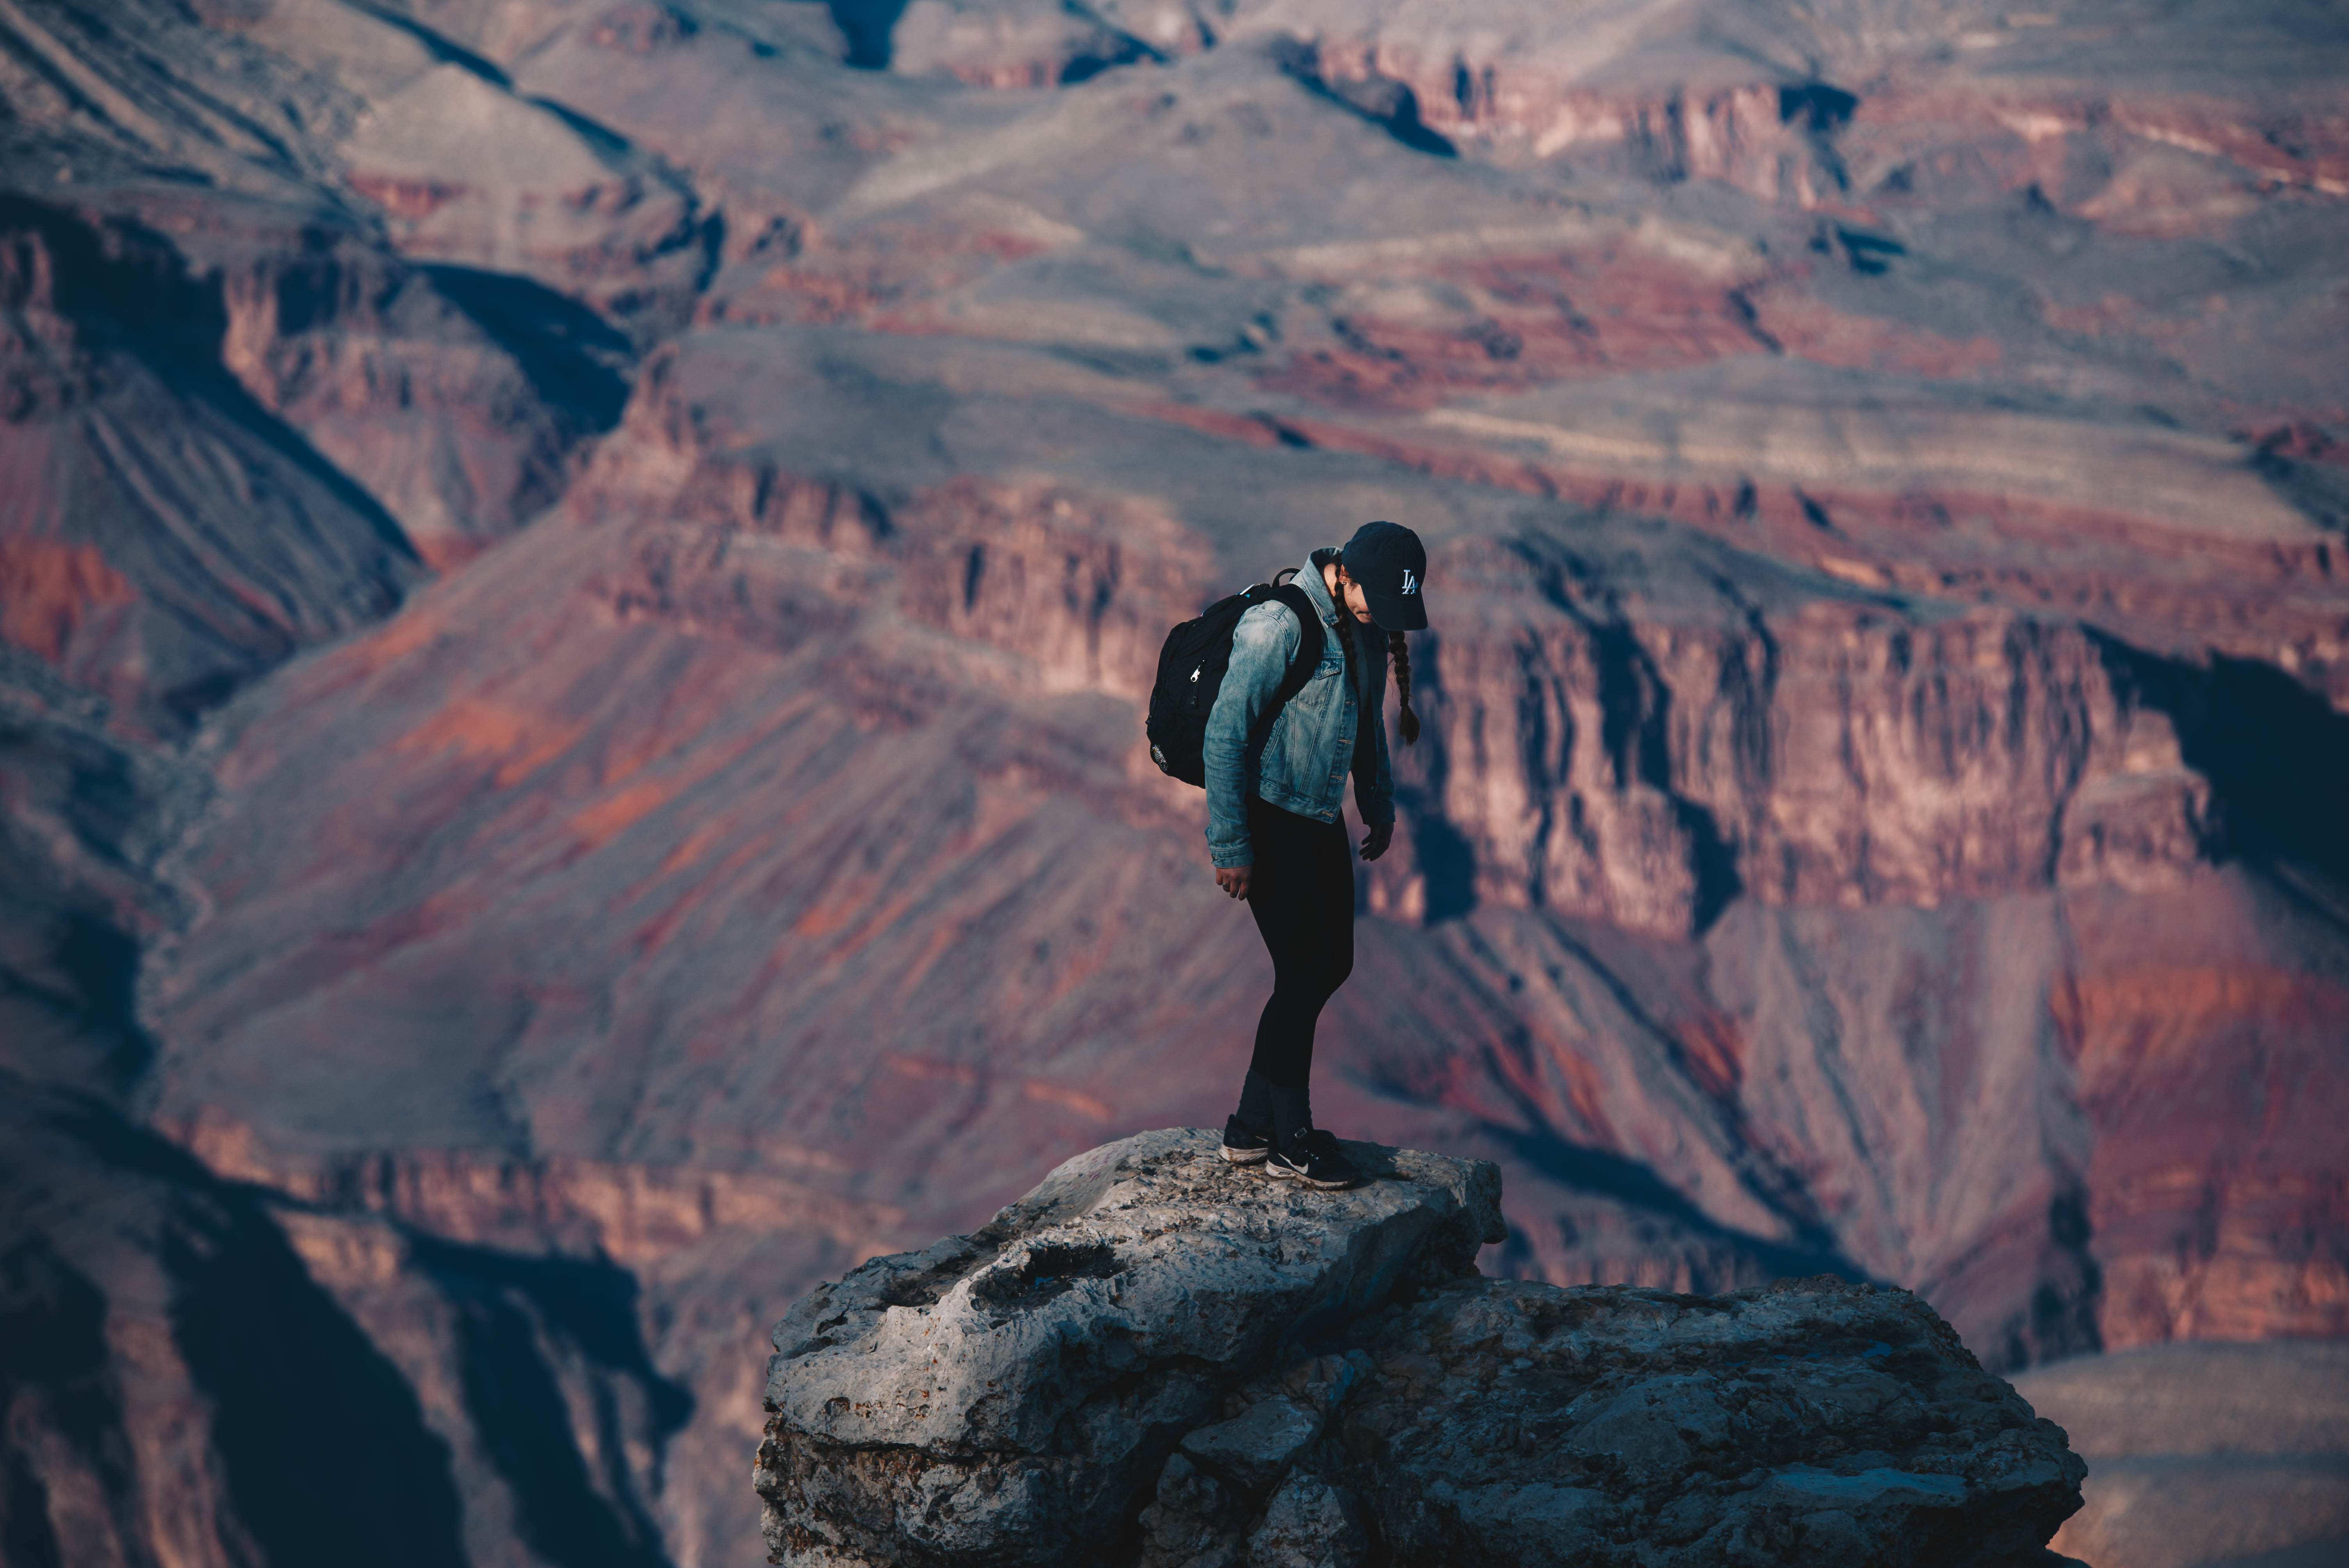
mountain, formation, glacier, canyon, extreme sport, geology, landform, geographical feature, glacial landform